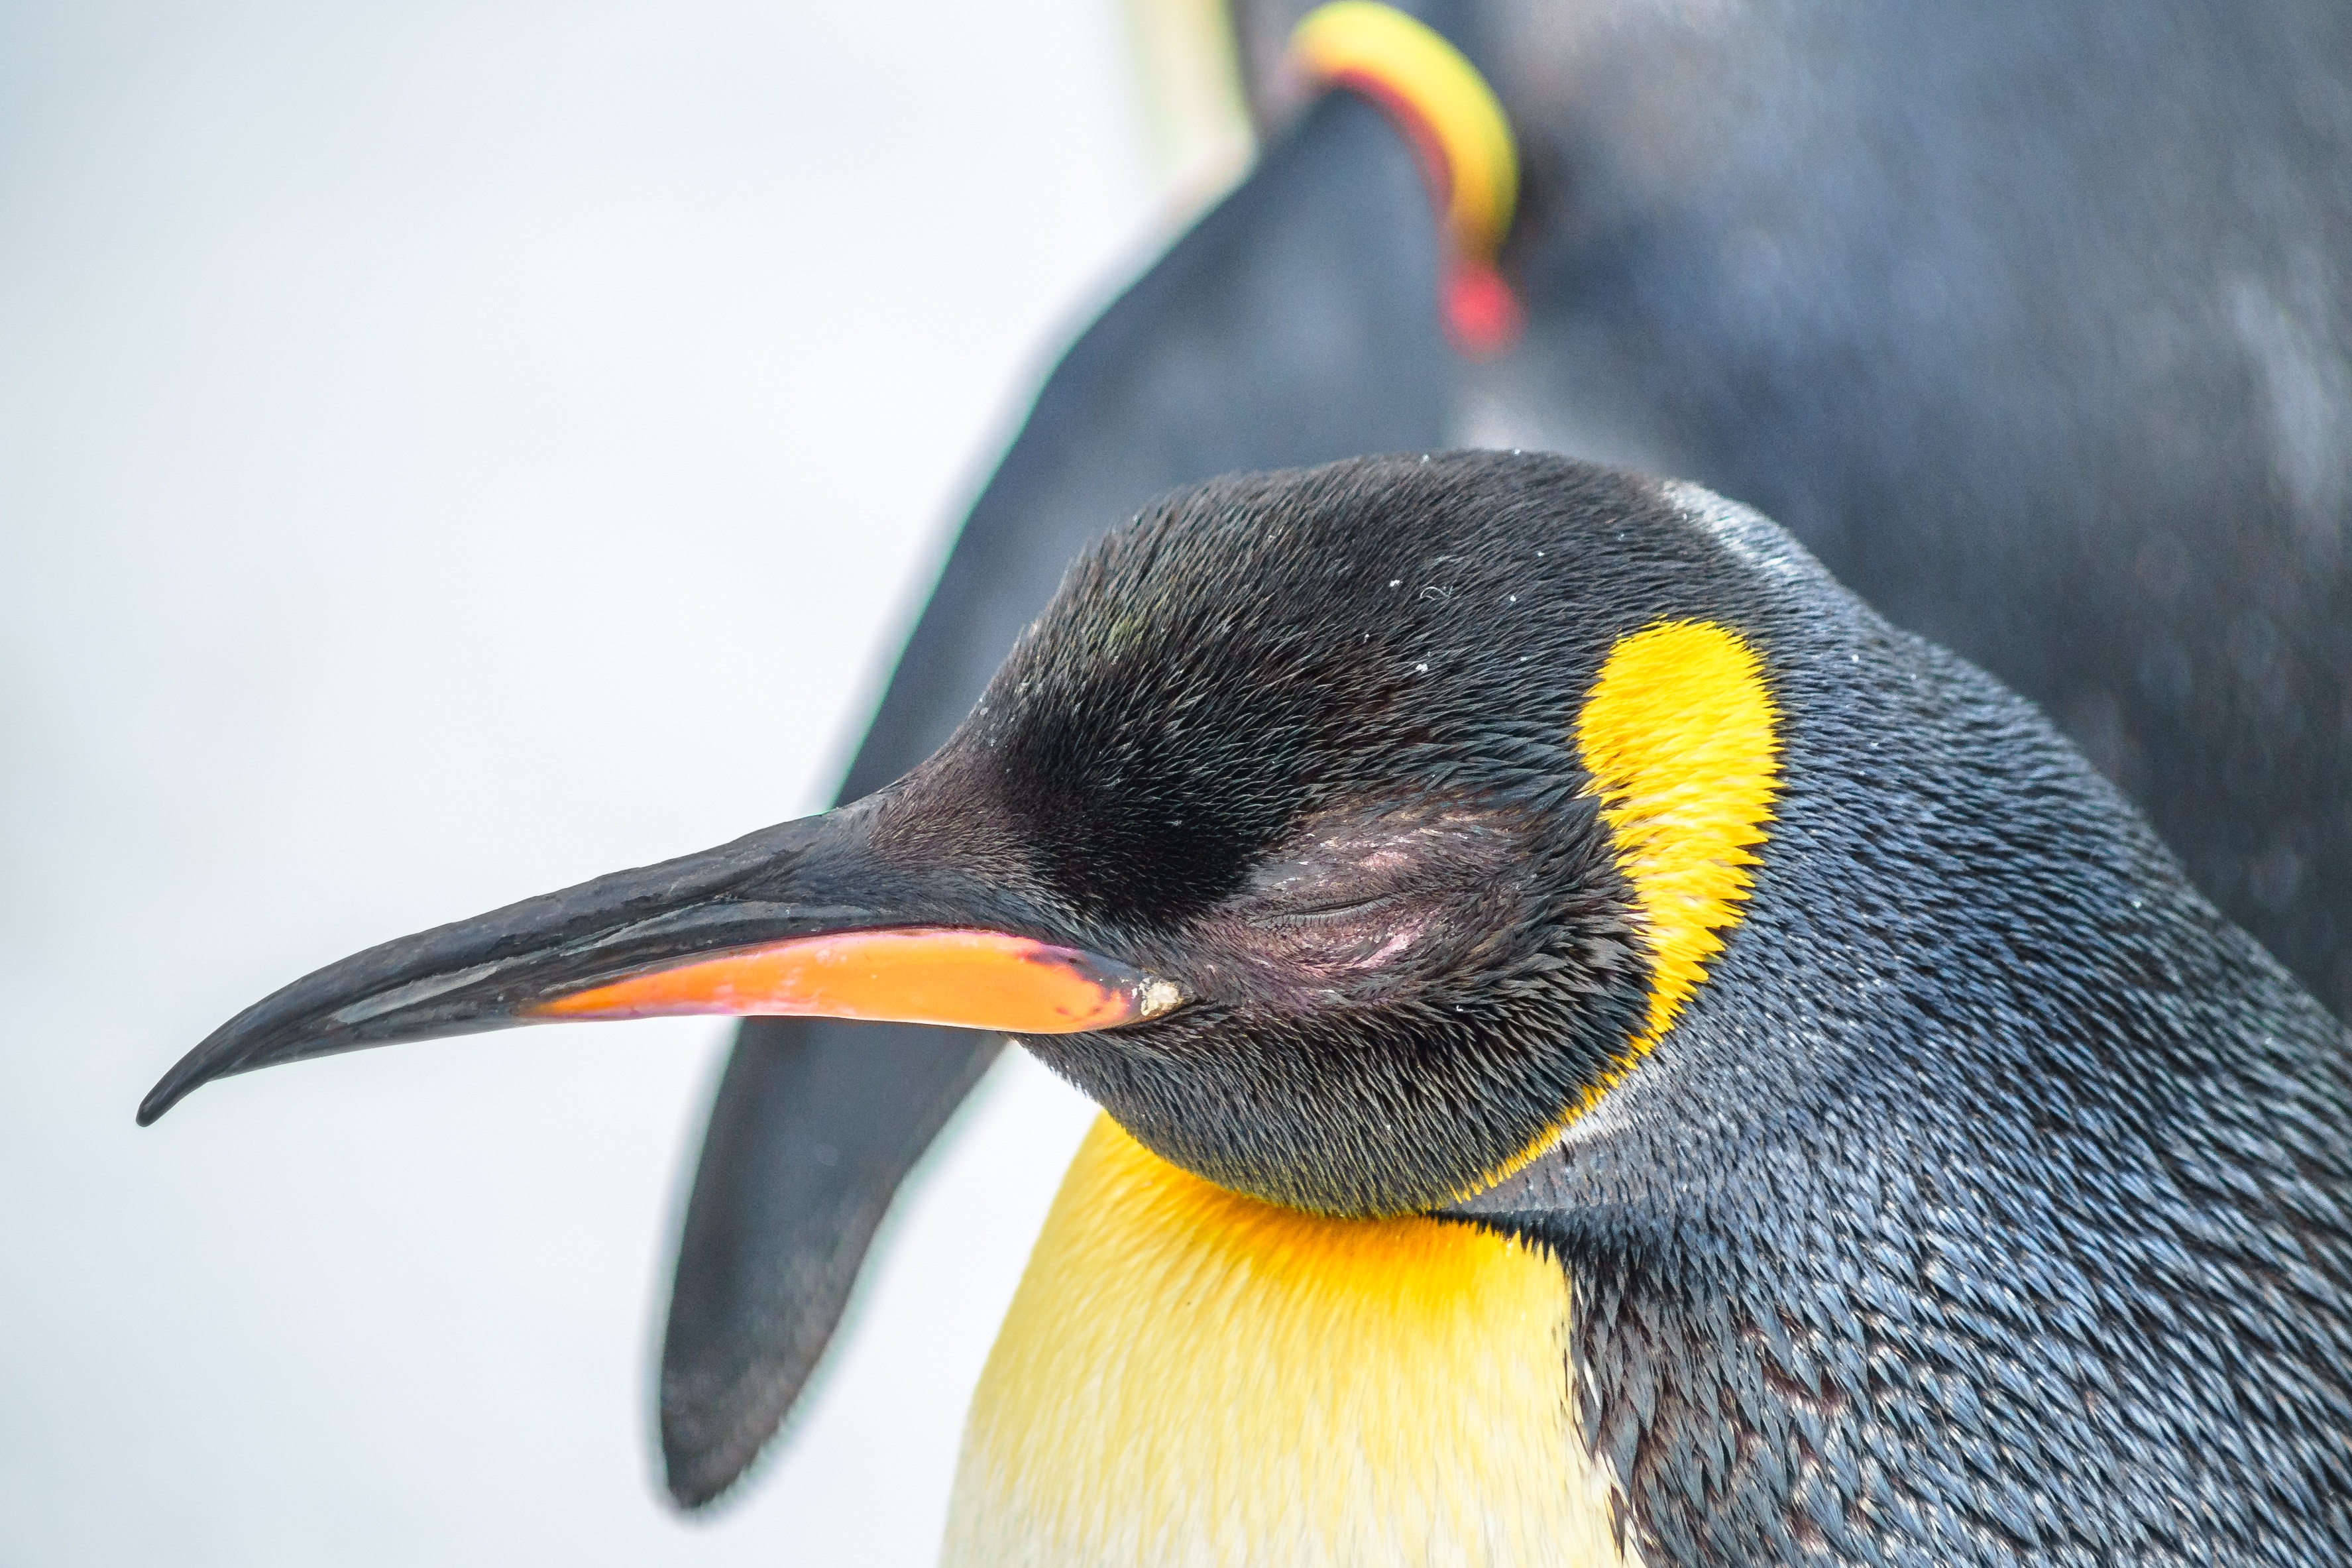
water, cold, bird, animal, wildlife, ice, zoo, beak, black, yellow, close, fauna, penguin, close up, icy, vertebrate, bill, cormorant, waterfowl, antarctica, toucan, water bird, animal world, coraciiformes, ice floes, flightless bird, king penguin, polar region, allwetterzoo, penguin pool, perching bird